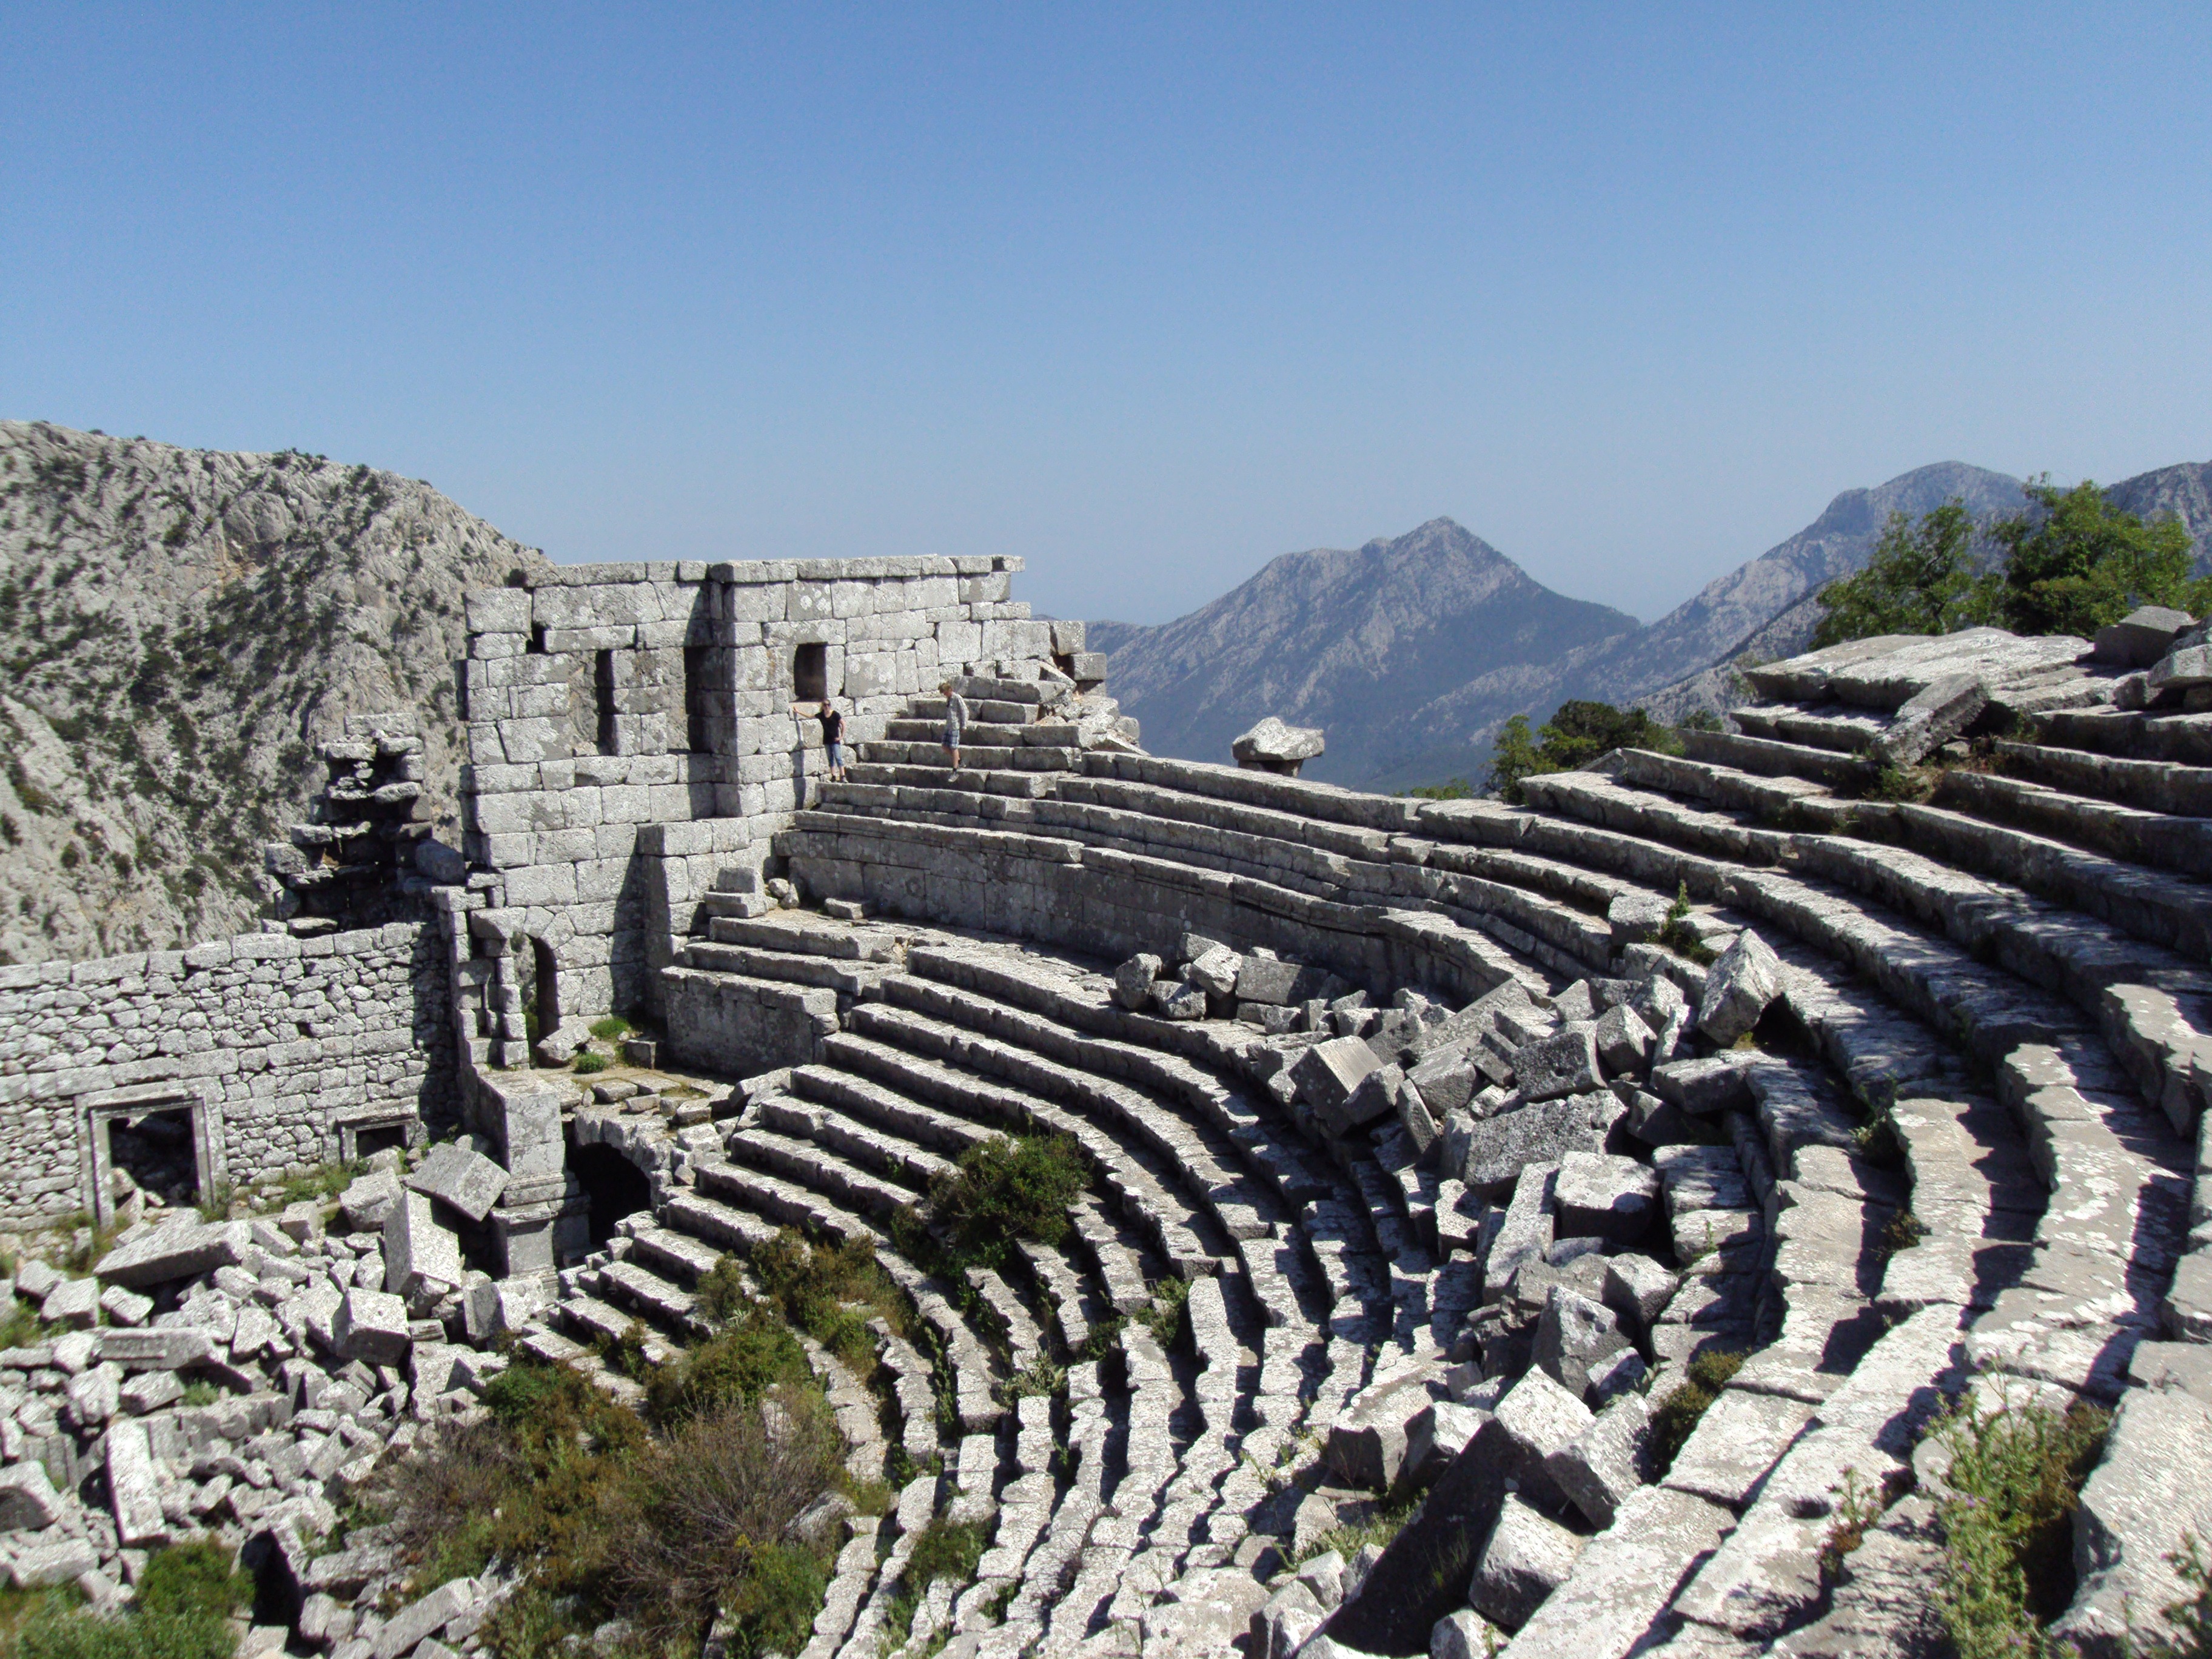
landscape, mountain, valley, landmark, tourism, theatre, terrace, amphitheatre, ruins, monastery, plateau, archaeological site, antalya, unesco world heritage site, historic site, ancient history, termessos